Kevin Pietersen

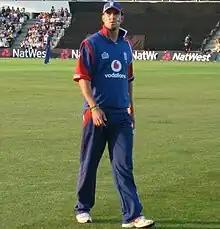
Kevin Pietersen in Twenty20 action in 2006

Pietersen had a less successful time in the three Test matches against Pakistan, which England lost 2–0. He made little impact in the first and third test. His first Test match innings since his match winning 158 against Australia was brief as he was caught at short leg for 5. In the second innings, he was criticised for his dismissal. Chasing just 198, he was caught behind after a horrible slog on 19 as England went on to lose by 22 runs. In the third test, he made 34 before edging behind in the first innings. With England in difficulty, Pietersen edged Danish Kaneria to short leg when only on one, as England were to be defeated by an innings. He fared better in the second, however, making his second Test century in the first innings. He brought up his hundred with a six before next ball, he top-edged a pull and was out. In the next innings, with England needing to bat out a draw, England were 20–4 but he made 42 to help England get the draw. He was also performing well in the one-day series with two explosive innings of 56 from 39 balls to help England win the first ODI, and 28 from 27 balls in the second. The quick-scoring innings in the second ODI was to be Pietersen's last on the tour. A rib injury sustained in the first ODI proved too painful throughout the second, and Pietersen returned to England to recover fully for the tour of India.